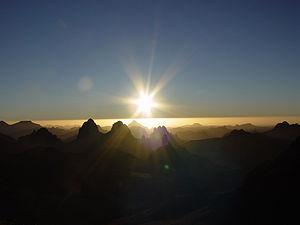
Levé de soleil vue depuis le mont de l'Asskrem, partie du Hoggar située à 80 kms de Tamanrasset dans le sud algérien.
Charles Eugène de Foucauld de Pontbriand, vicomte de Foucauld, O.C.S.O., né le 15 septembre 1858 à Strasbourg et mort le 1ᵉʳ décembre 1916 à Tamanrasset, est un officier de cavalerie de l'armée française devenu explorateur et géographe, puis religieux catholique, prêtre, ermite et linguiste. Il a été béatifié le 13 novembre 2005 par le pape Benoît XVI. Il est commémoré le 1ᵉʳ décembre.
Le Conflit des âges désigne une collection de cinq ouvrages d'Ellen White, une cofondatrice de l'Église adventiste du septième jour :